Adventures in Time and Space

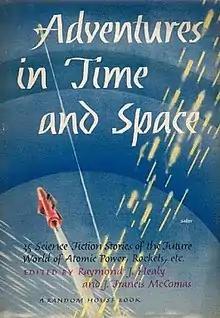
Dust-jacket from the first edition

Adventures in Time and Space is an American anthology of science fiction stories edited by Raymond J. Healy and J. Francis McComas and published in 1946 by Random House. A second edition was also published in 1946 that eliminated the last five stories. A Modern Library edition ("Famous Science-Fiction Stories: Adventures in Time and Space") was issued in 1957. When it was re-released in 1975 by Ballantine Books, "Analog" book reviewer Lester del Rey referred to it as a book he often gave to people in order to turn them onto the genre. It is now once again out of print.